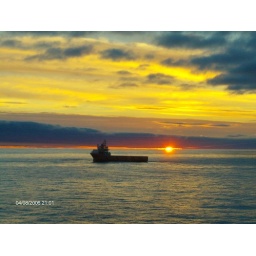
Supply boat standing by at the Everest field.